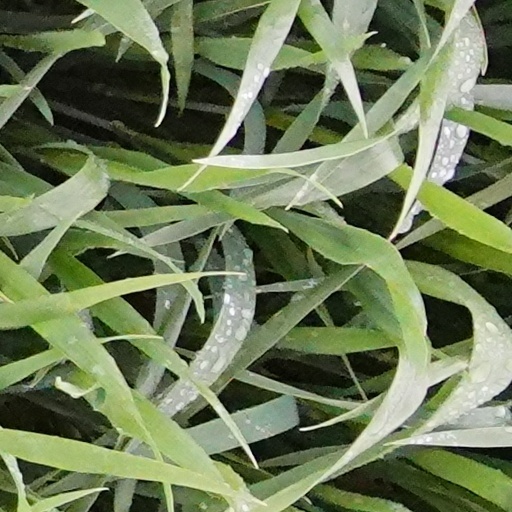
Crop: wheat